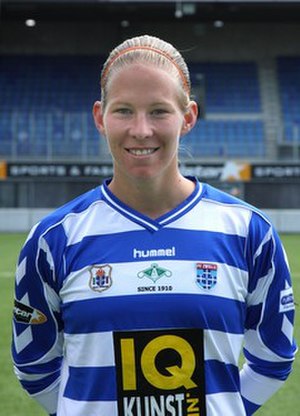
Æresdivisionen (kvinder) / Topscorere
Sylvia Smit, topscorer to gange
Æresdivisionen er en fodboldliga for kvinder i Holland. Ligaen blev etableret i 2007, hvorefter der blev spillet i fem sæsoner. Efter tre sæsoner sammen med Belgien, genstartede Æresdivisionen igen fra 2015–16 sæsonen.